Xfinity Center (College Park, Maryland)

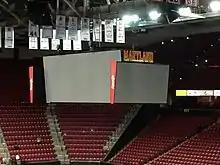
New videoboard installed prior to the 2014–2015 season

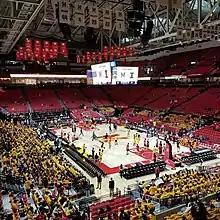
The Xfinity Center before a 2019 men's basketball game between Maryland and the University of Illinois.

In addition to the main basketball court, Xfinity Center also features a 1,500-seat gymnasium for volleyball, gymnastics, and wrestling, and a academic support center for student-athletes. The facility also holds Heritage Hall, a 400-seat multi-purpose room overlooking the arena's seating bowl equipped to host banquets, press conferences, meetings and serve as a pregame restaurant. The team's athletic store and university athletic offices are located in the facility as well. Inside the lobby on the east side of the facility is the Terrapin Walk of Fame and History, featuring many images of the past of Maryland athletics as well as the 2002 men's national championship trophy and the 2006 women's national championship trophy.